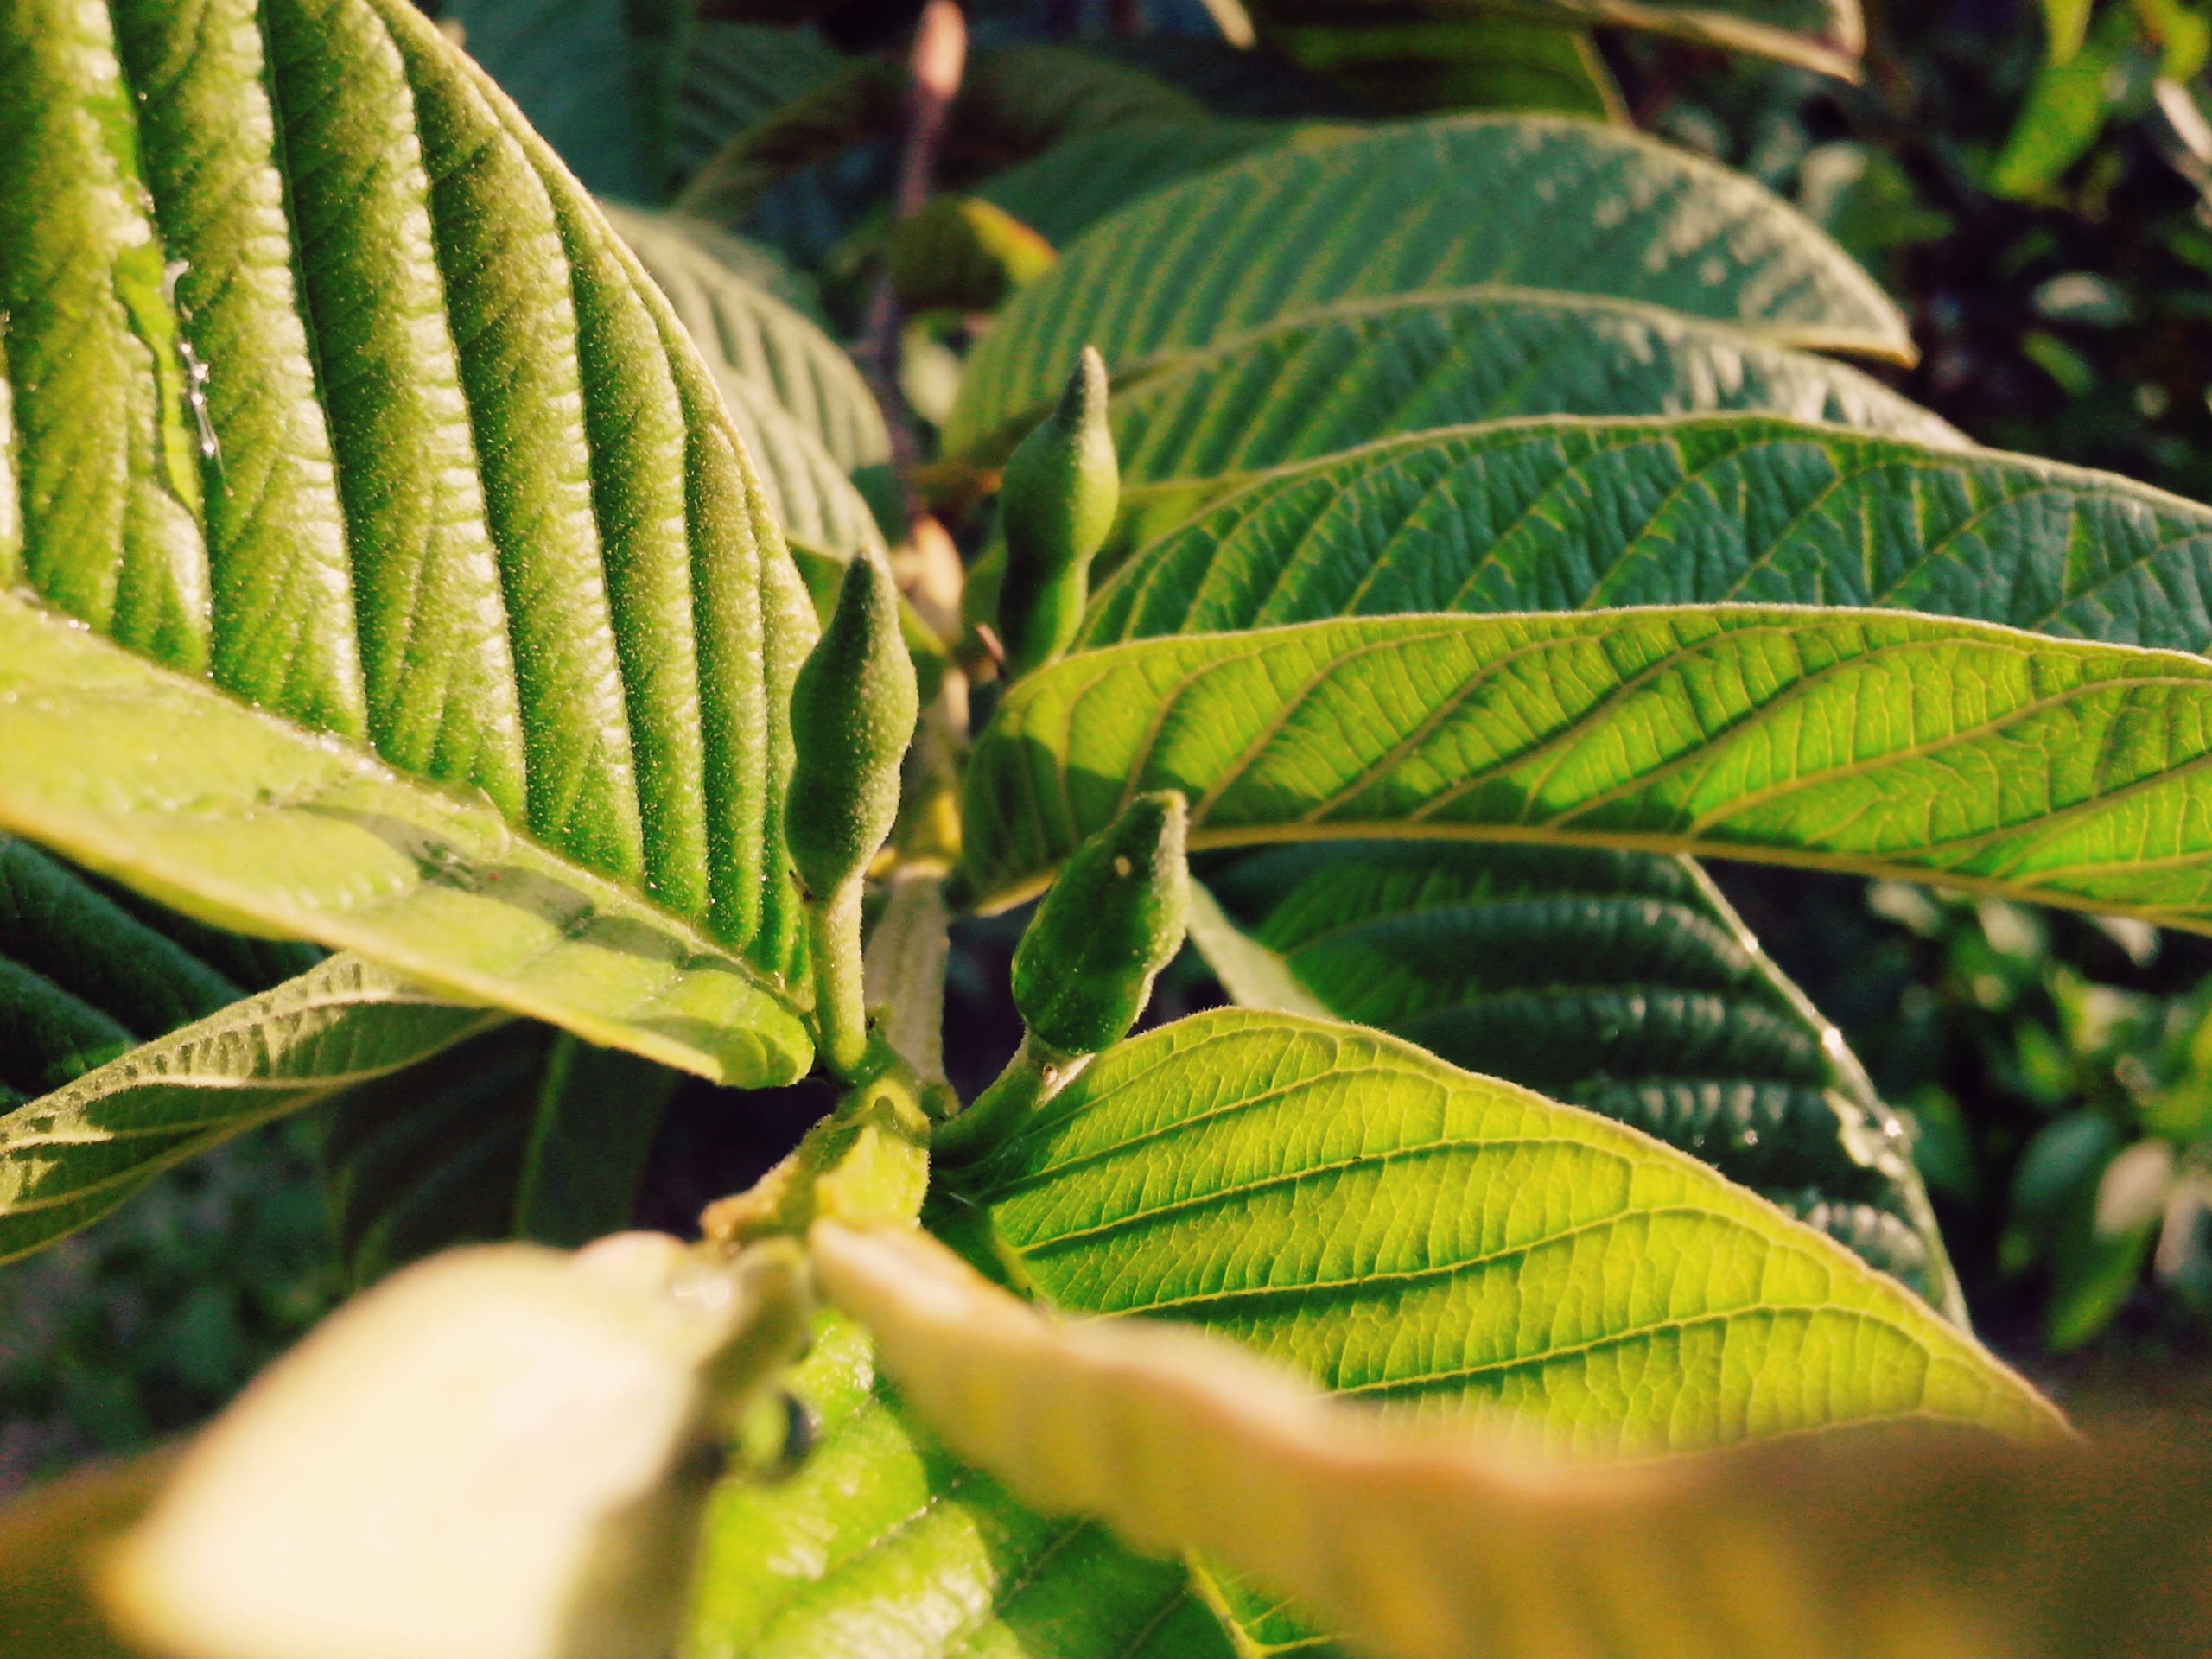
tree, branch, plant, fruit, leaf, flower, food, green, jungle, produce, botany, flora, shrub, rainforest, deciduous, tropics, macro photography, flowering plant, woody plant, land plant